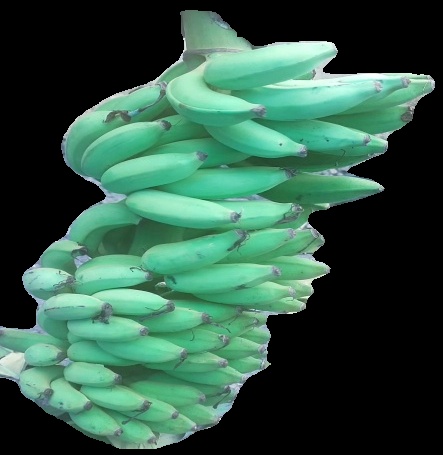
Variety: elakki-bale
Grade: grade2